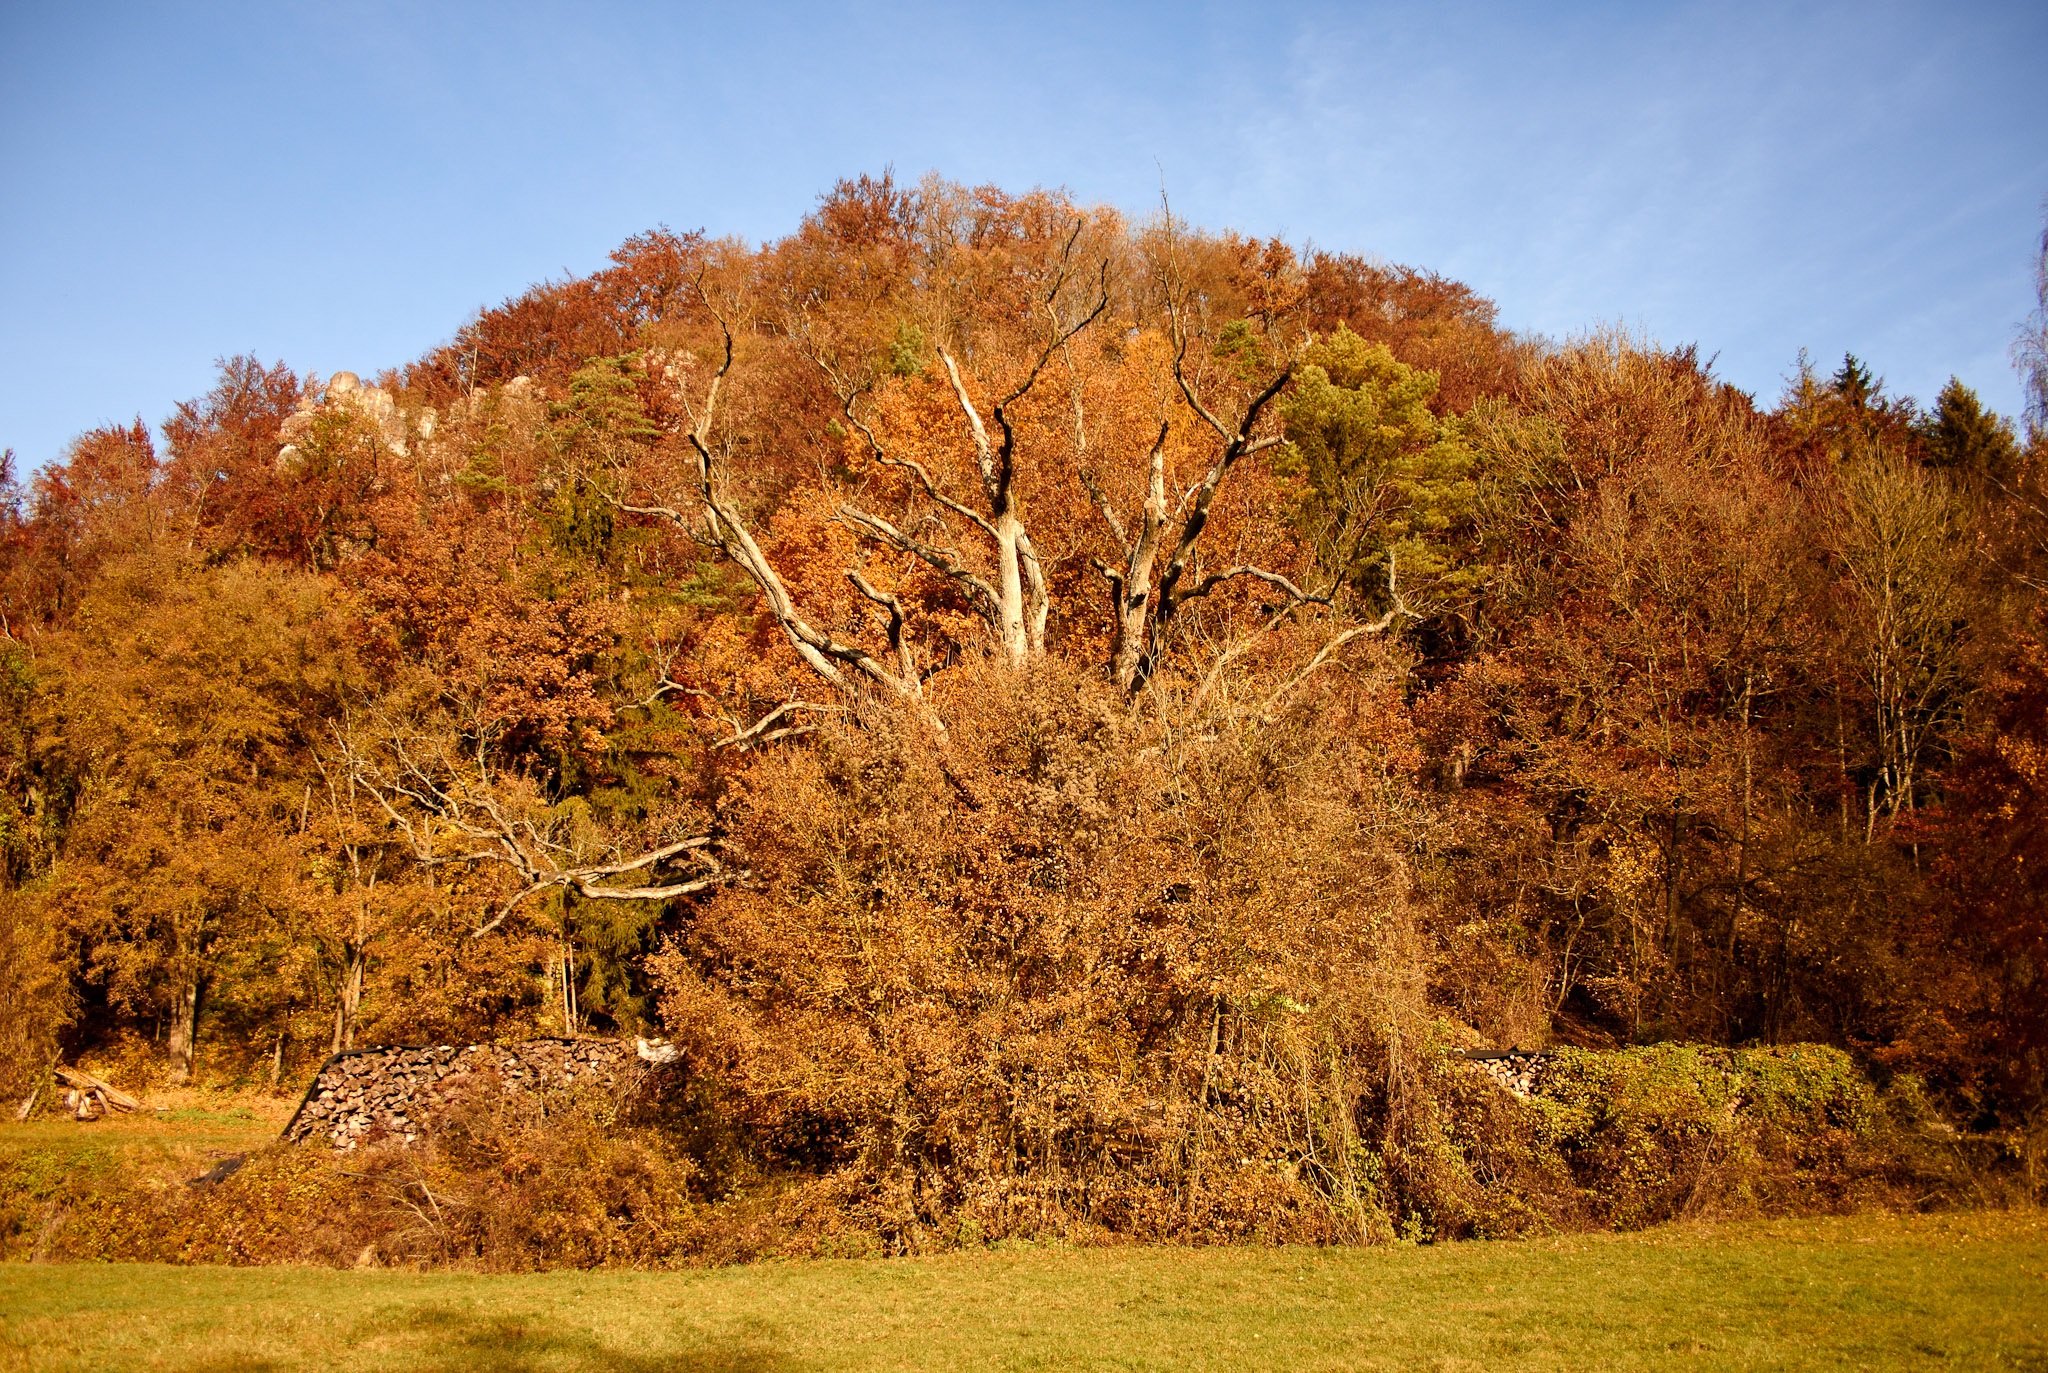
landscape, tree, nature, forest, wilderness, mountain, light, plant, sun, meadow, prairie, morning, leaf, autumn, brown, season, trees, autumn mood, leaves, deciduous, woodland, habitat, fall color, fall foliage, ecosystem, golden autumn, autumn colours, rural area, autumn light, woody plant, tree autumn